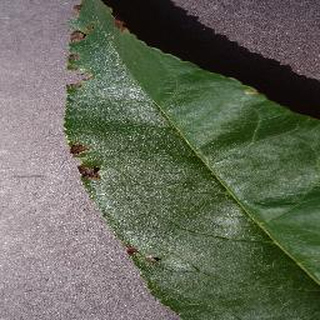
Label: peach_bacterial_spot